Automotive industry in Taiwan

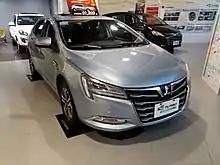
Domestically produced Luxgen car in Taiwan

Automotive industry in Taiwan refers to the automotive industry in Taiwan.